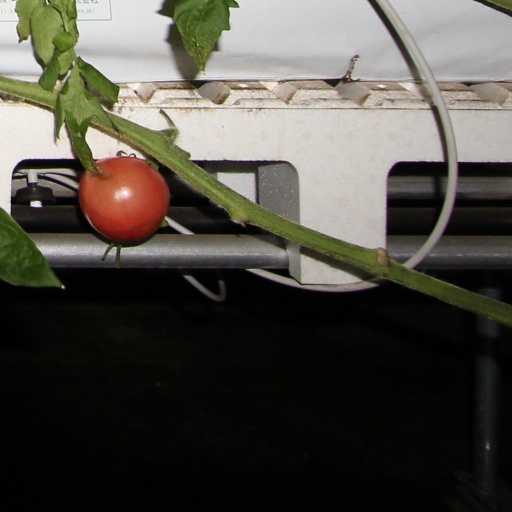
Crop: tomato